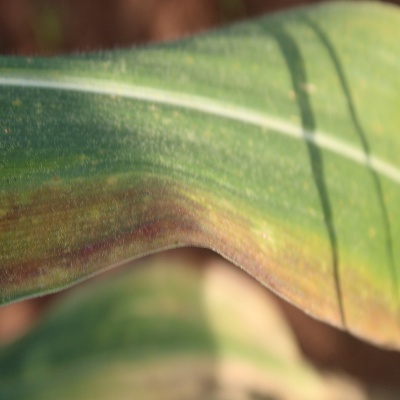
Crop: Maize
Condition: leaf blight